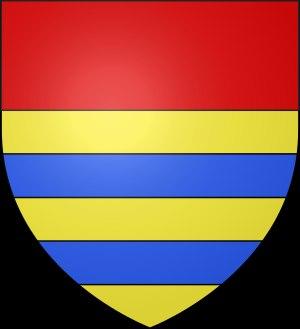
Comte de Rutland et Duc de Rutland sont des titres de la pairie d'Angleterre dérivant du comté traditionnel de Rutland. Le comte de Rutland est élevé au statut de duc en 1703 et les titres sont fusionnés.